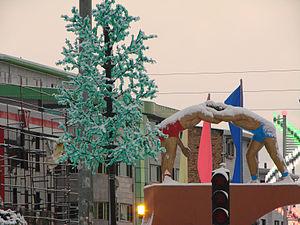
Djouybar est une ville au nord de l'Iran, dans la province du Mazandaran. Elle est située sur la côte sud de la Mer Caspienne.